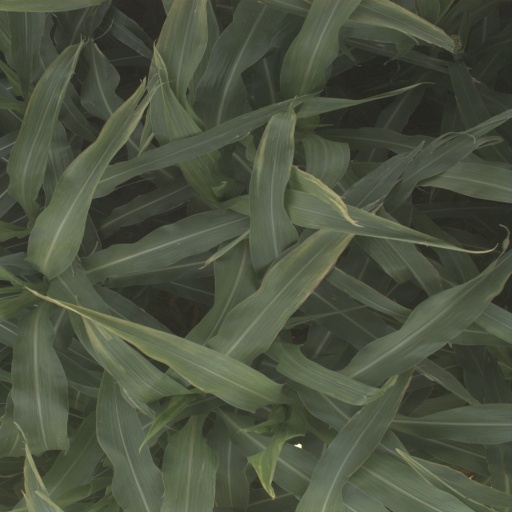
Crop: sorghum